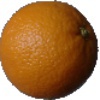
Label: Orange 1